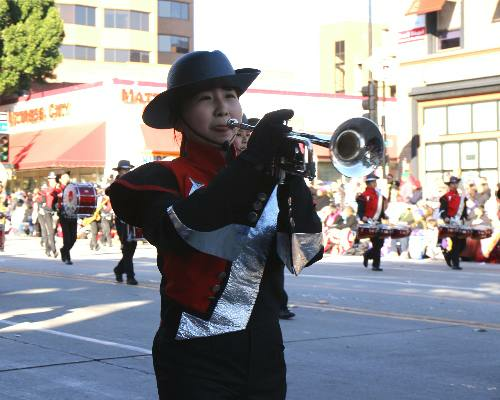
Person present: Yes